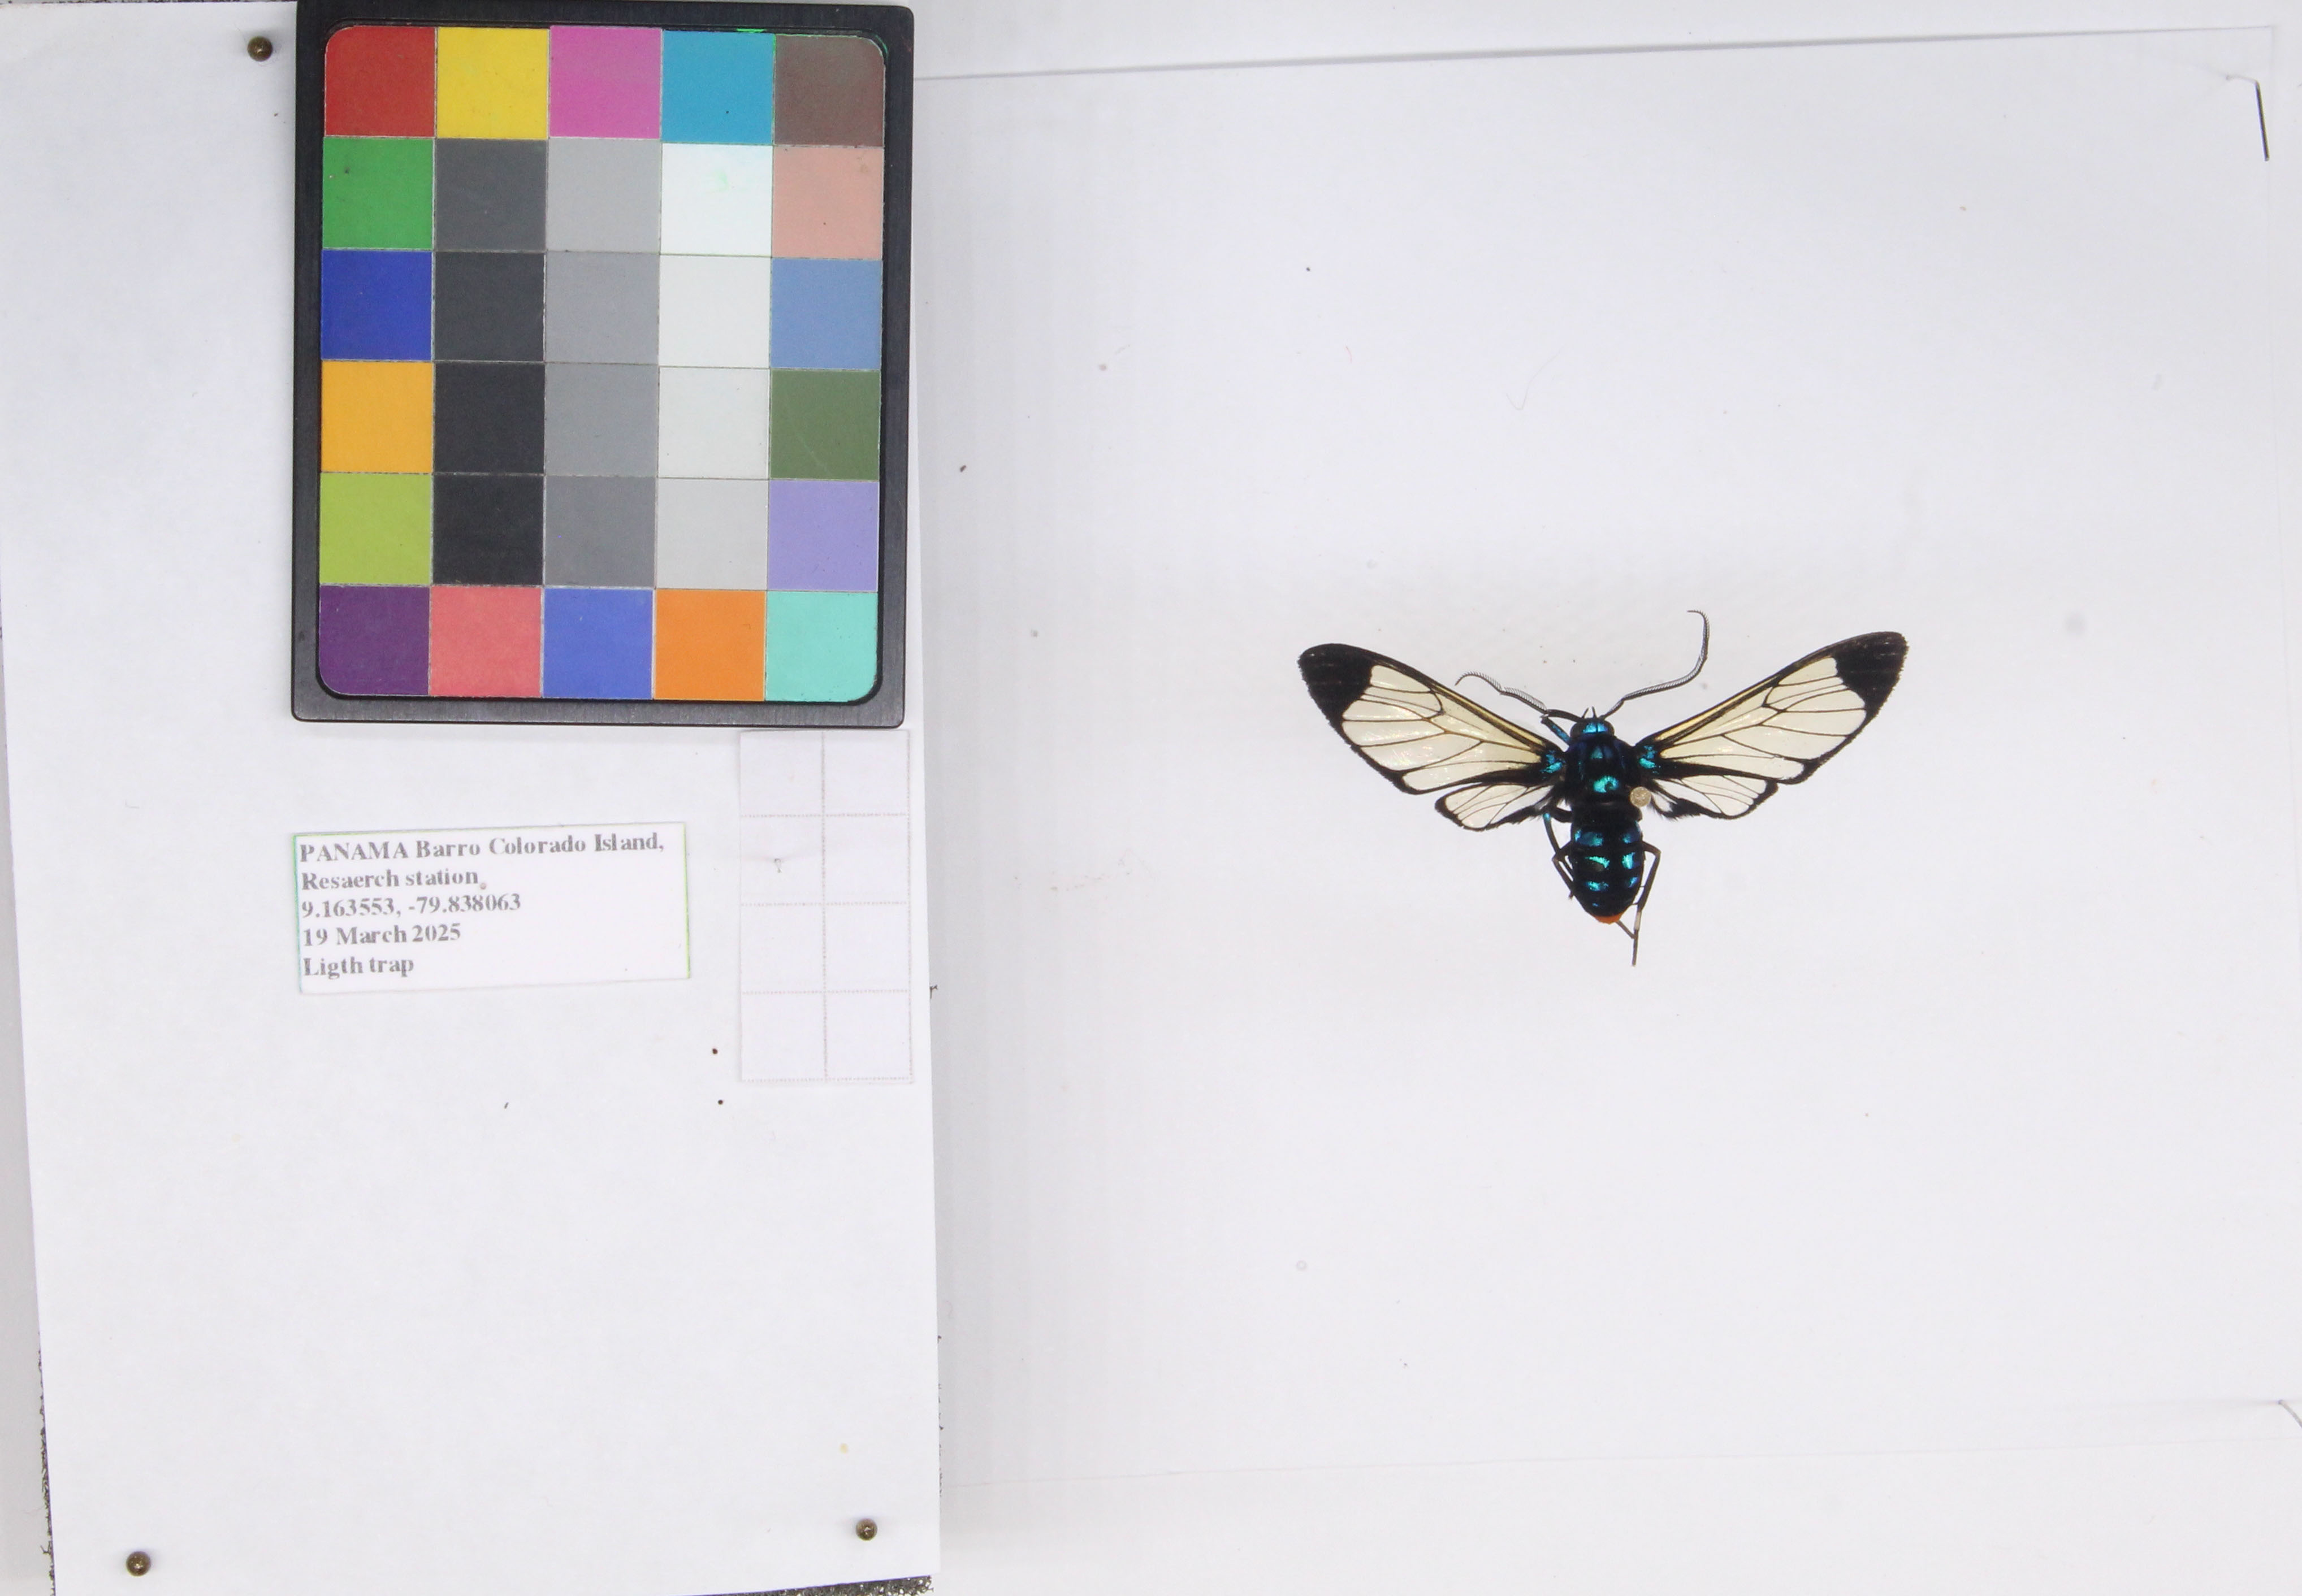
Label: moth
Location: BCI